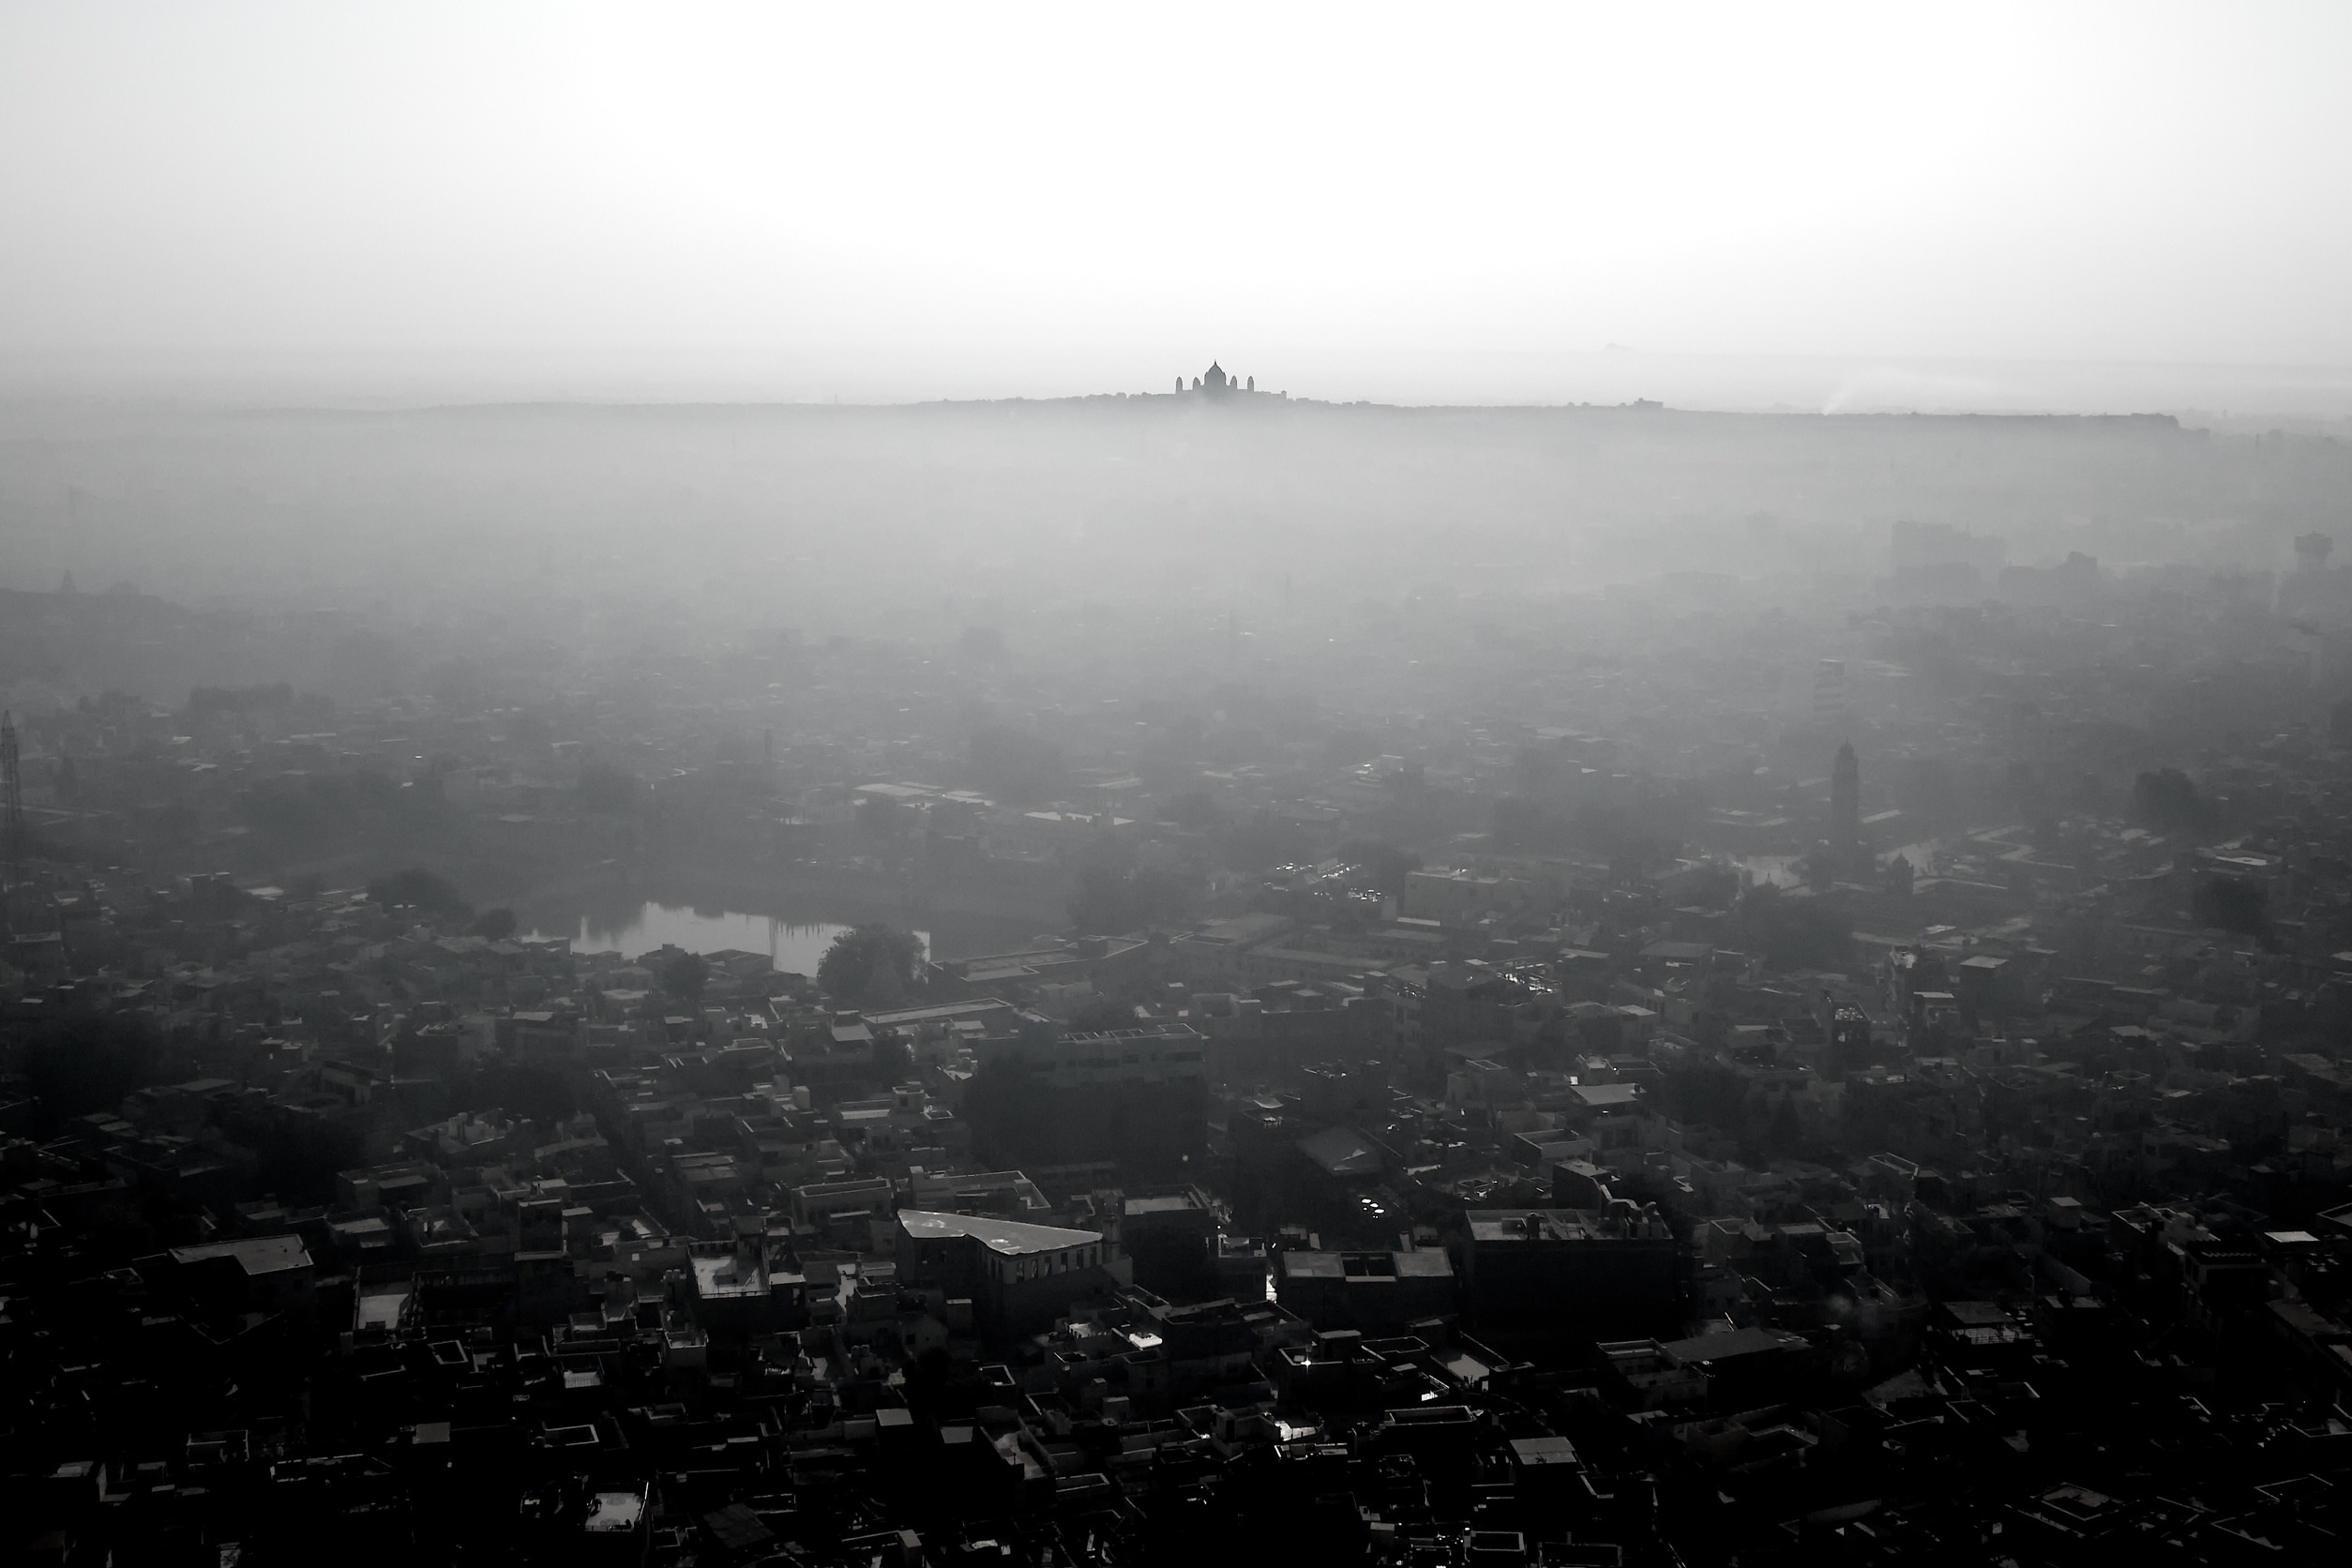
horizon, black and white, architecture, sky, fog, mist, photography, sunlight, morning, view, dawn, city, atmosphere, dusk, weather, haze, darkness, monochrome, aerial, buildings, rooftops, monochrome photography, atmospheric phenomenon, atmosphere of earth